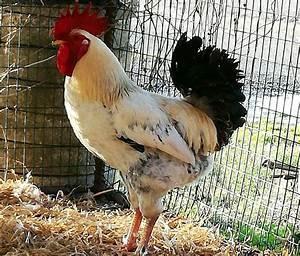
chicken